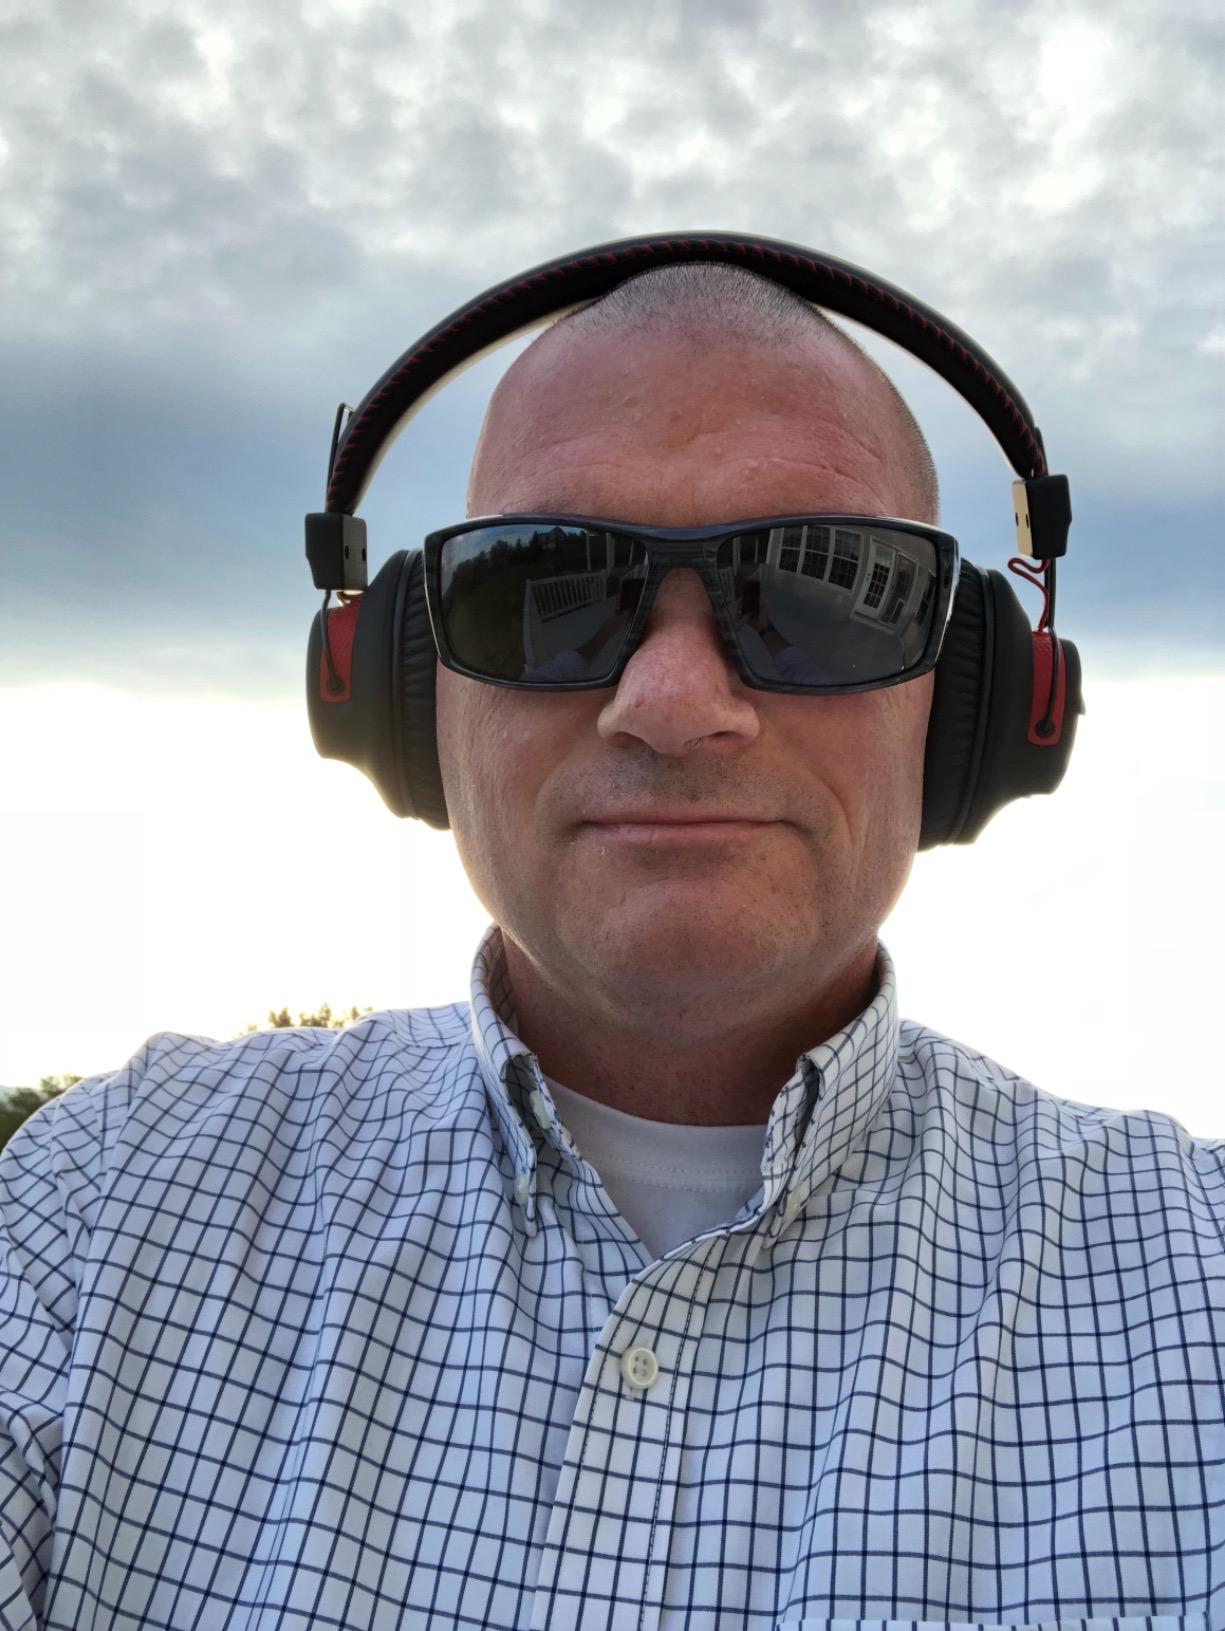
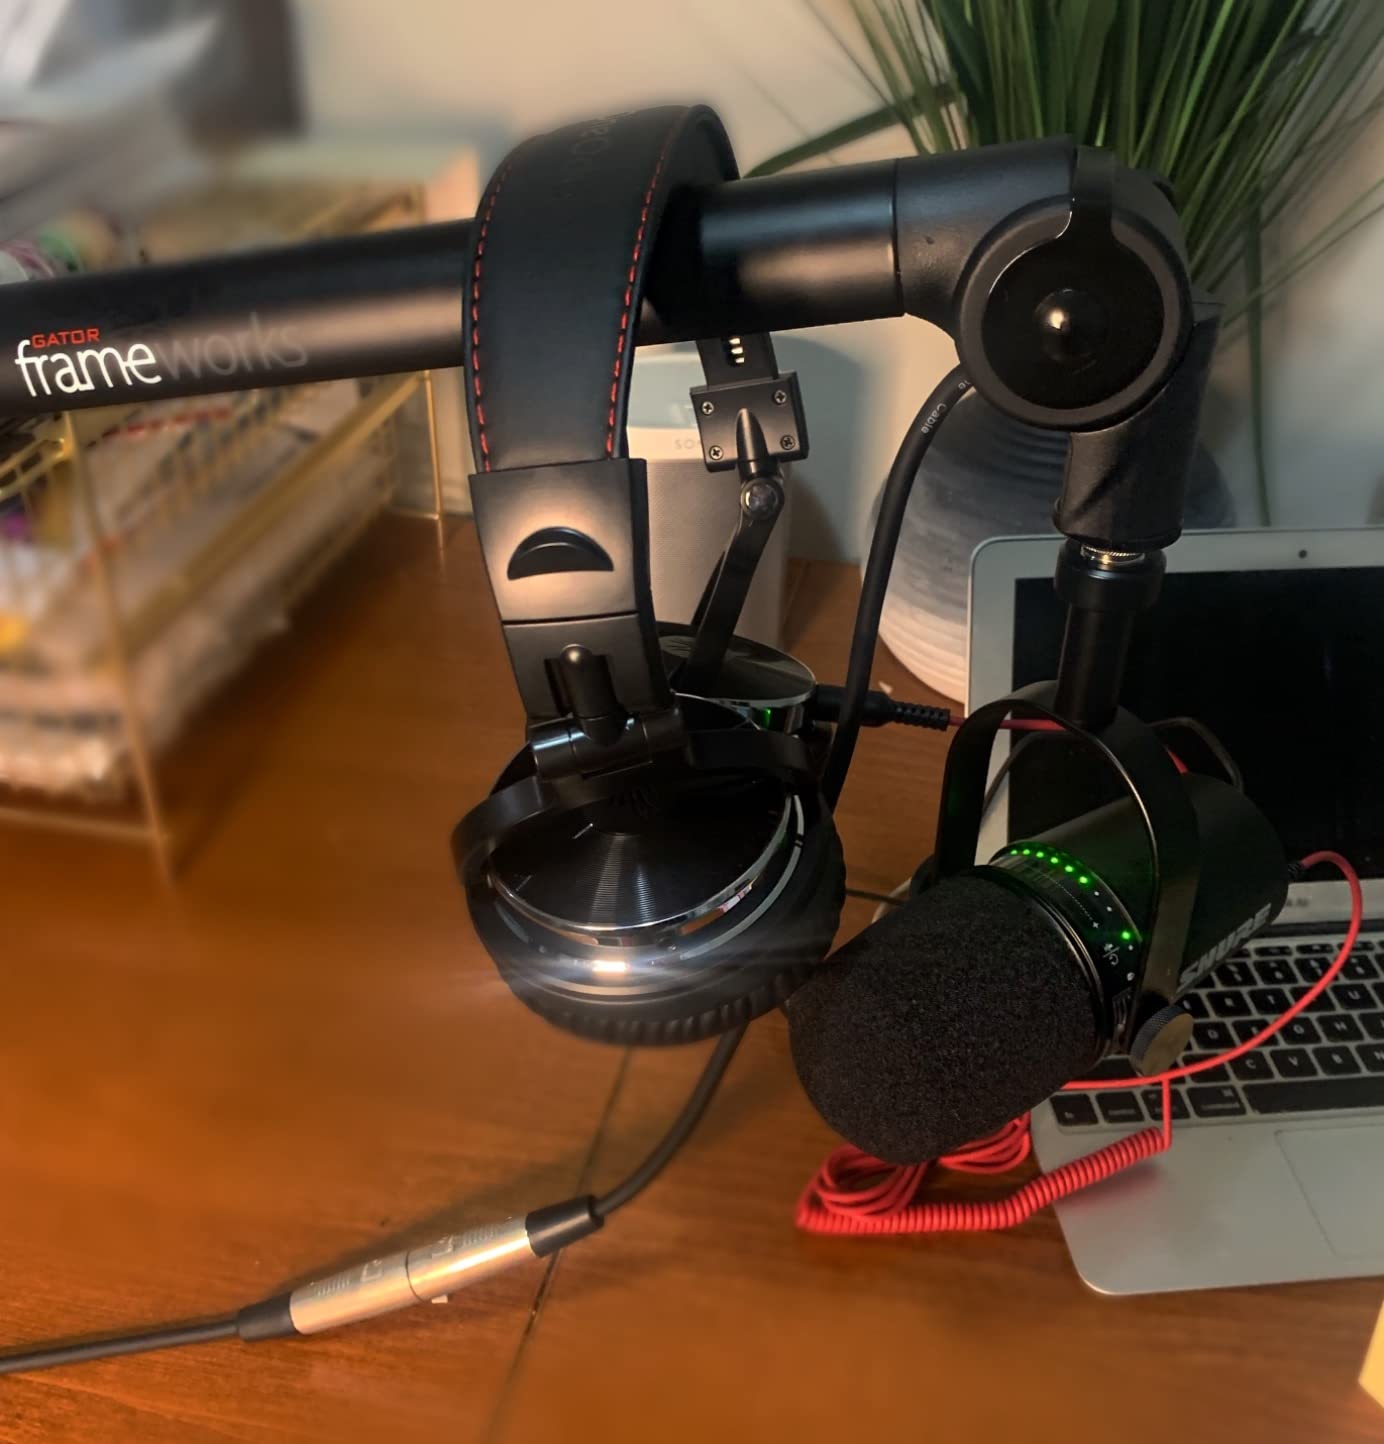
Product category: headphones
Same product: no